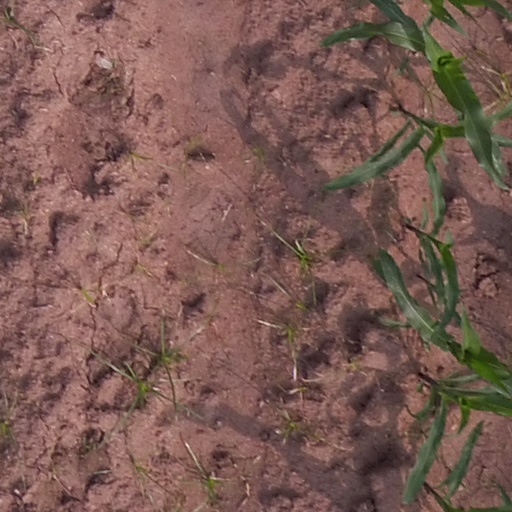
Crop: maize; corn